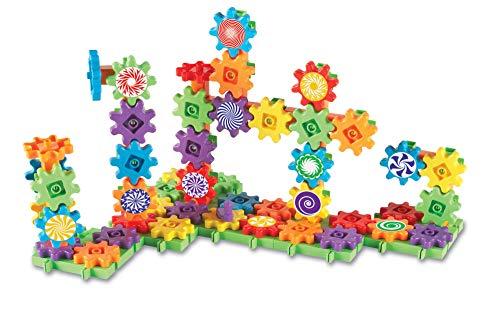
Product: Learning Resources Gears! 101Piece Value Set
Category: Toys & Games | Building Toys | Gear Sets
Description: One-piece set: this value set includes 46 colorful gears blue, green, orange, yellow, Red, purple, 26 square pillars, 21 six-way axles, 6 interlocking bases, 1 crank handle, sticker sheet, and activity guide.
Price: $33.49
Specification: ProductDimensions:12x10x4inches|ItemWeight:2.55pounds|ShippingWeight:2.55pounds(Viewshippingratesandpolicies)|ASIN:B081DMW995|Itemmodelnumber:LSP9167|Manufacturerrecommendedage:36months-10years